Apple–Intel architecture

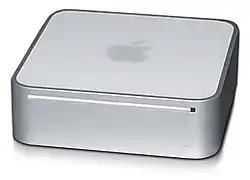
Mac Mini with Intel Core

Booting to non-Mac operating systems is possible by holding the option or alt key right after the chime to select an operating system other than macOS to which the user would like to boot.